Wayne Chrebet

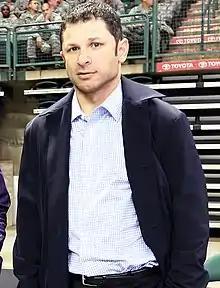
Chrebet in 2014

Wayne John Chrebet Jr. (born August 14, 1973) is an American former professional football player who was a wide receiver for 11 seasons with the New York Jets of the National Football League (NFL) from 1995 to 2005. He played college football for the Hofstra Pride.